Aral Sea

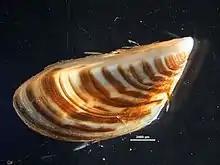
Zebra mussel ("Dreissena polymorpha"), a former dominant member of the sea's benthic fauna that has since returned to the North Aral Sea.

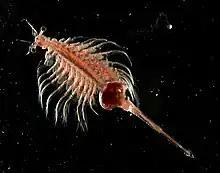
Parthenogenic brine shrimp ("Artemia parthenogenetica"), the dominant crustacean of the South Aral Sea and its fragments.

Prior to its shrinkage, the Aral Sea had about 250 species of native aquatic invertebrates, the majority (about 80%) being freshwater species; the rest were marine invertebrates with ties to the Ponto-Caspian and Mediterranean-Atlantic fauna. The dominant species (excluding protozoa) were rotifers, cladocerans, and copepods. Advanced crustaceans (Malacostraca) were represented by a single amphipod species, "Dikerogammarus aralensis", an endemic of the Syr Darya basin. There were several native bivalves in the Aral Sea, including members of the genera "Dreissena" (including an endemic subspecies of zebra mussel, "Dreissena polymorpha aralensis"), "Hypanis", and the lagoon cockle ("Cerastoderma glaucum") (formerly considered distinct species "Cerastoderma rhomboides" and "C. isthmica"). Native gastropods included "Theodoxus pallasi" and a member of "Caspiohydrobia".